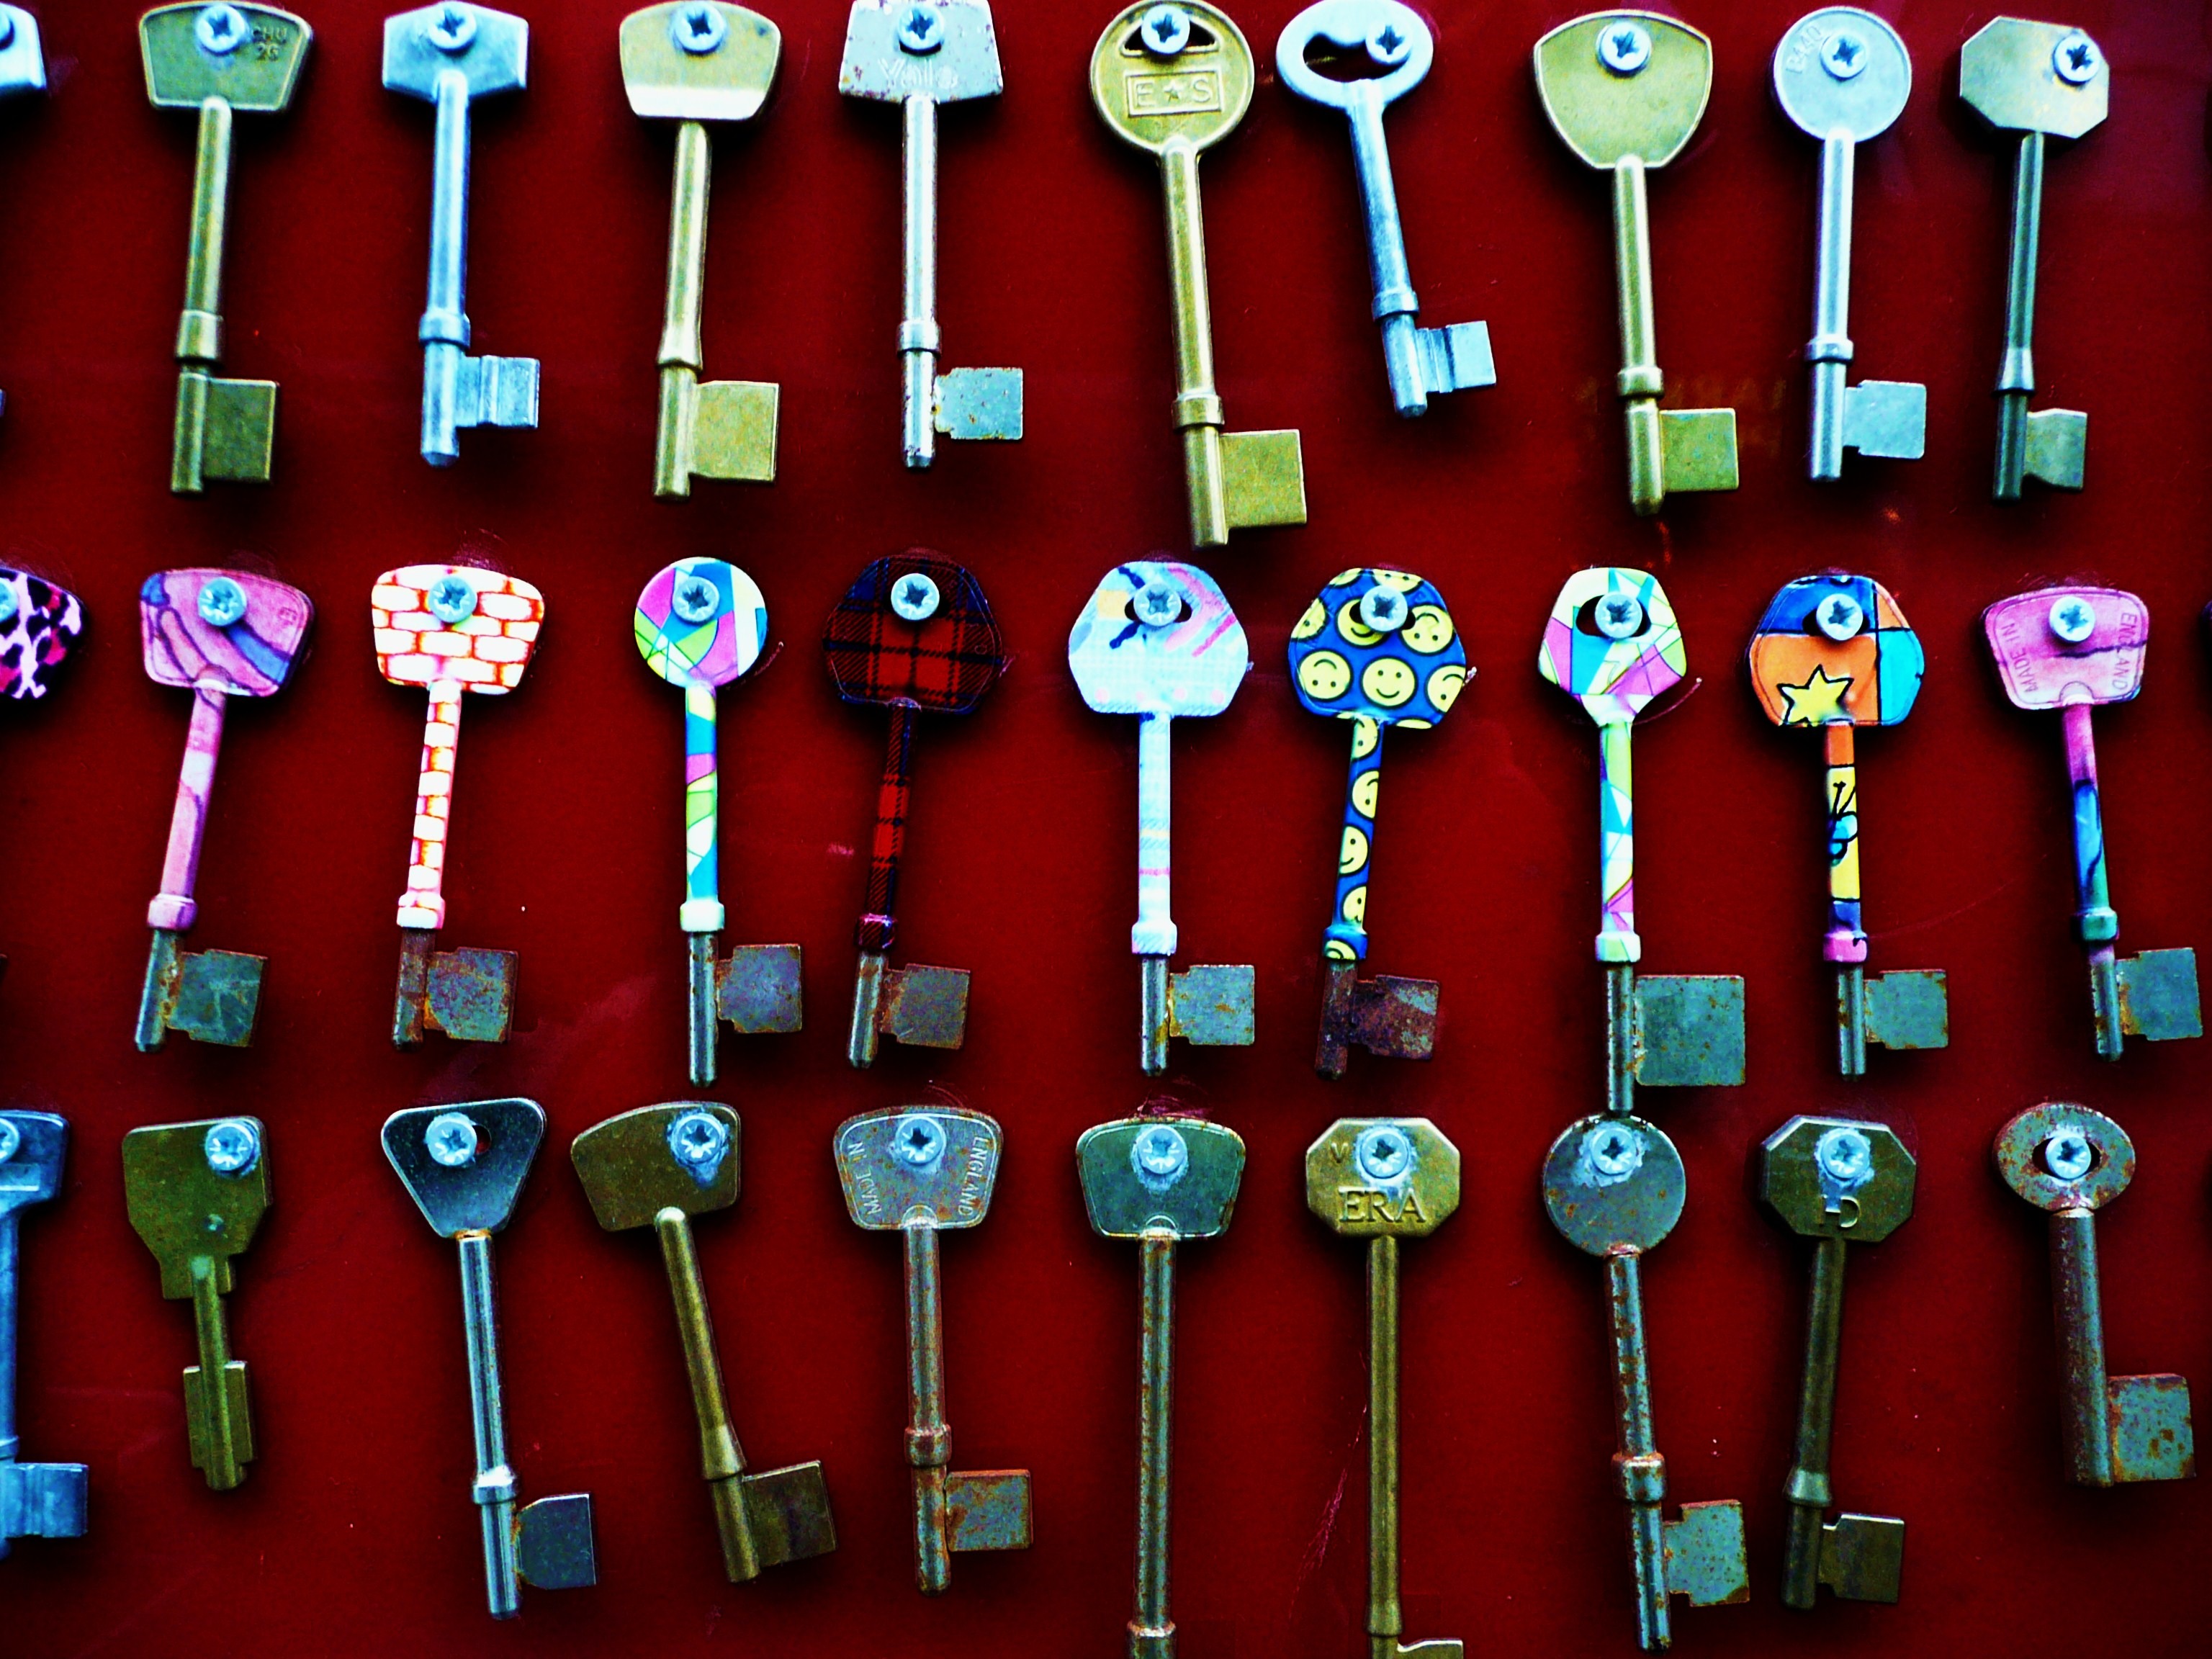
red, key, metal, door, security, product, font, keys, lock, colored, locked, unlocked